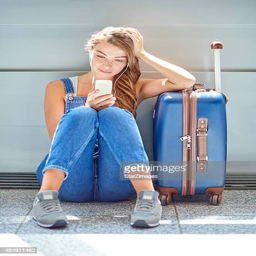
without this , travel would be a lot longer